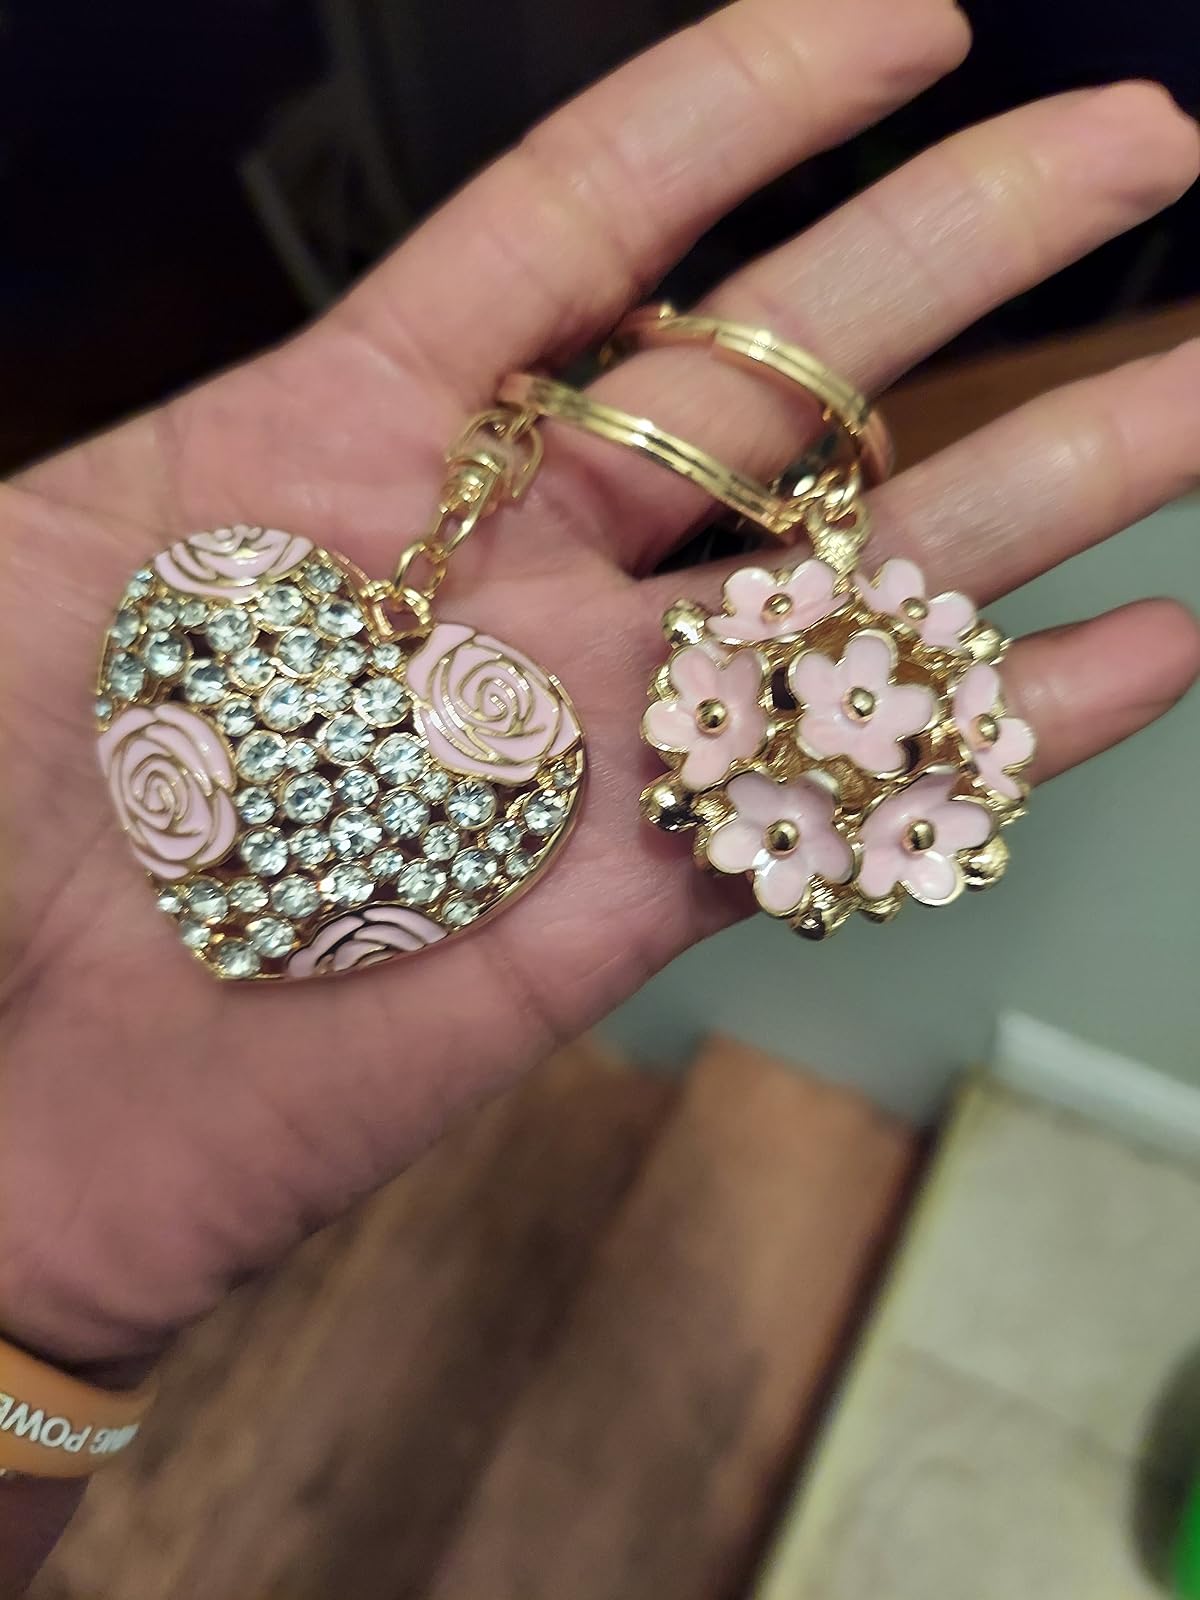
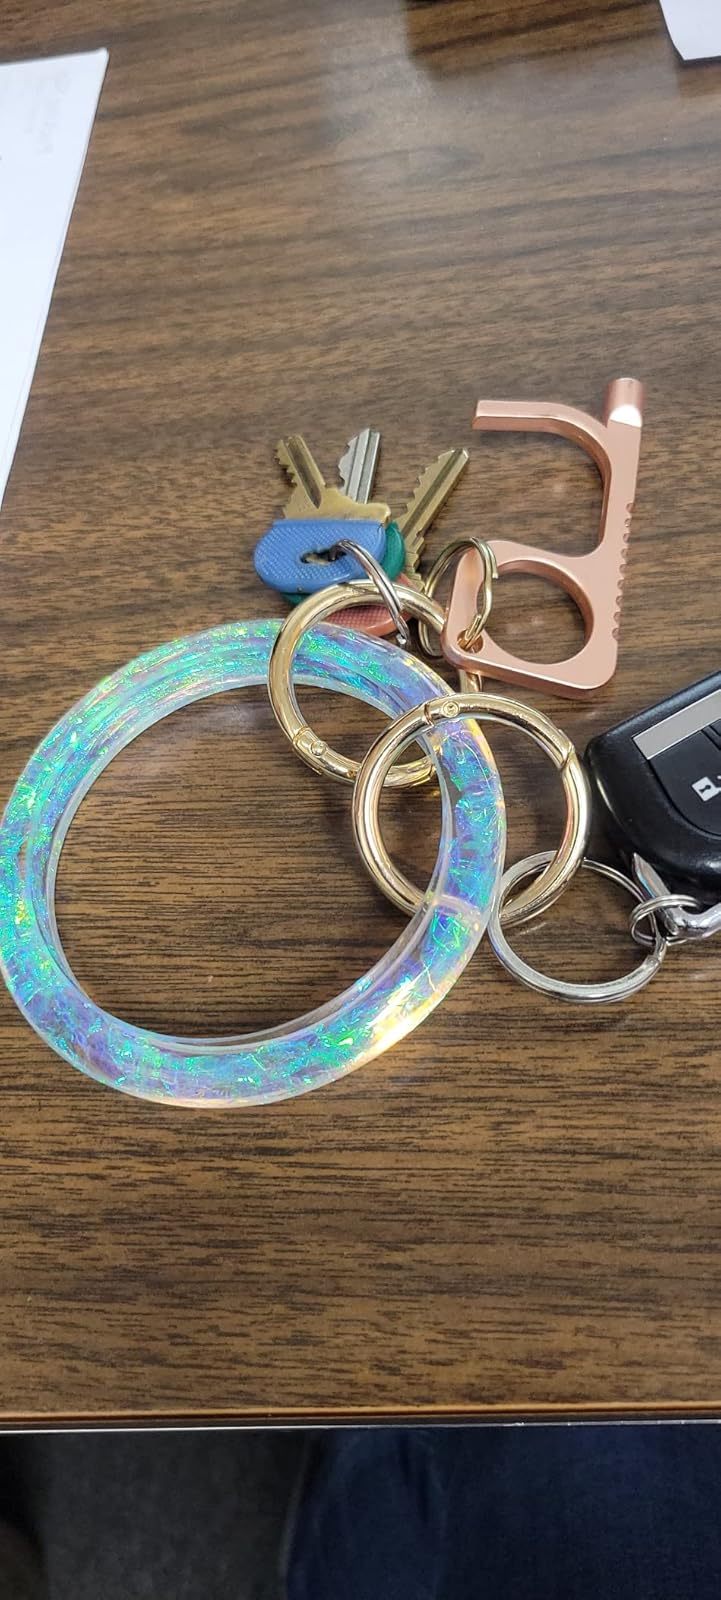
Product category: accessories_keychain
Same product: no